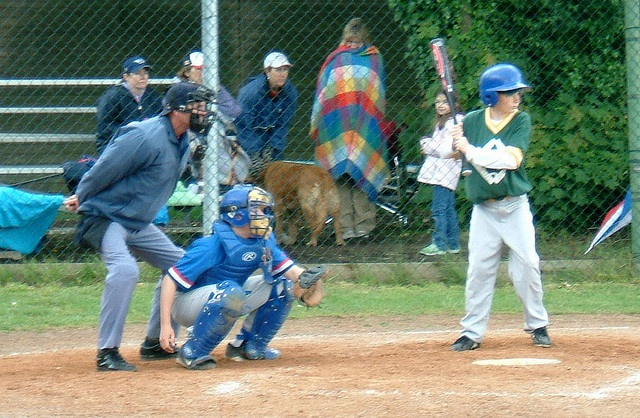
A boy sanding next to home plate holding a baseball bat.
People playing baseball at a little league game.
A baseball player is getting ready to hit a ball.
A boy holding a bat next to a boy wearing a glove.
A baseball player holding a bat preparing to swing while others look at him.